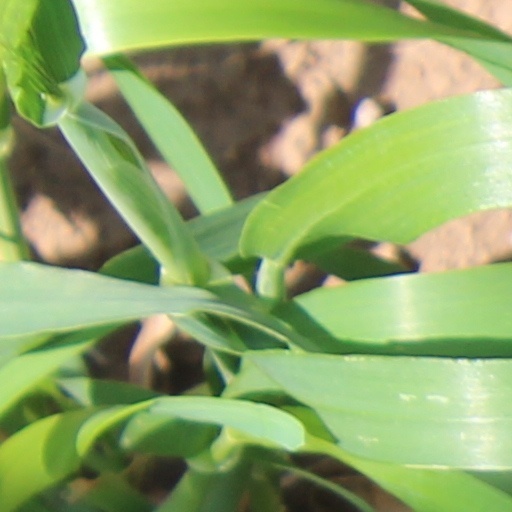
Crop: wheat